List of Catholic dioceses in Morocco, Mauritania and Western Sahara

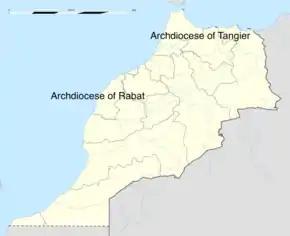
Map of the two archdioceses in Morocco

Only Morocco has two titular bishoprics, both of the episcopal (lowest) rank, being former suffragan sees, but both were suppressed as titular sees as well.